Yossi Abu

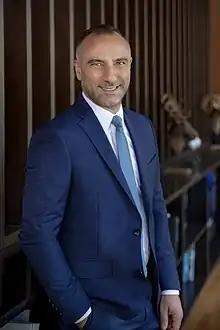
Yossi Abu, 2020

Yossi Abu (born December 7, 1977) is an Israeli businessman. He is chief executive officer of NewMed Energy (formerly Delek Drilling) of the Delek corporation. He was an adviser of Minister of Finance, Roni Bar-On.